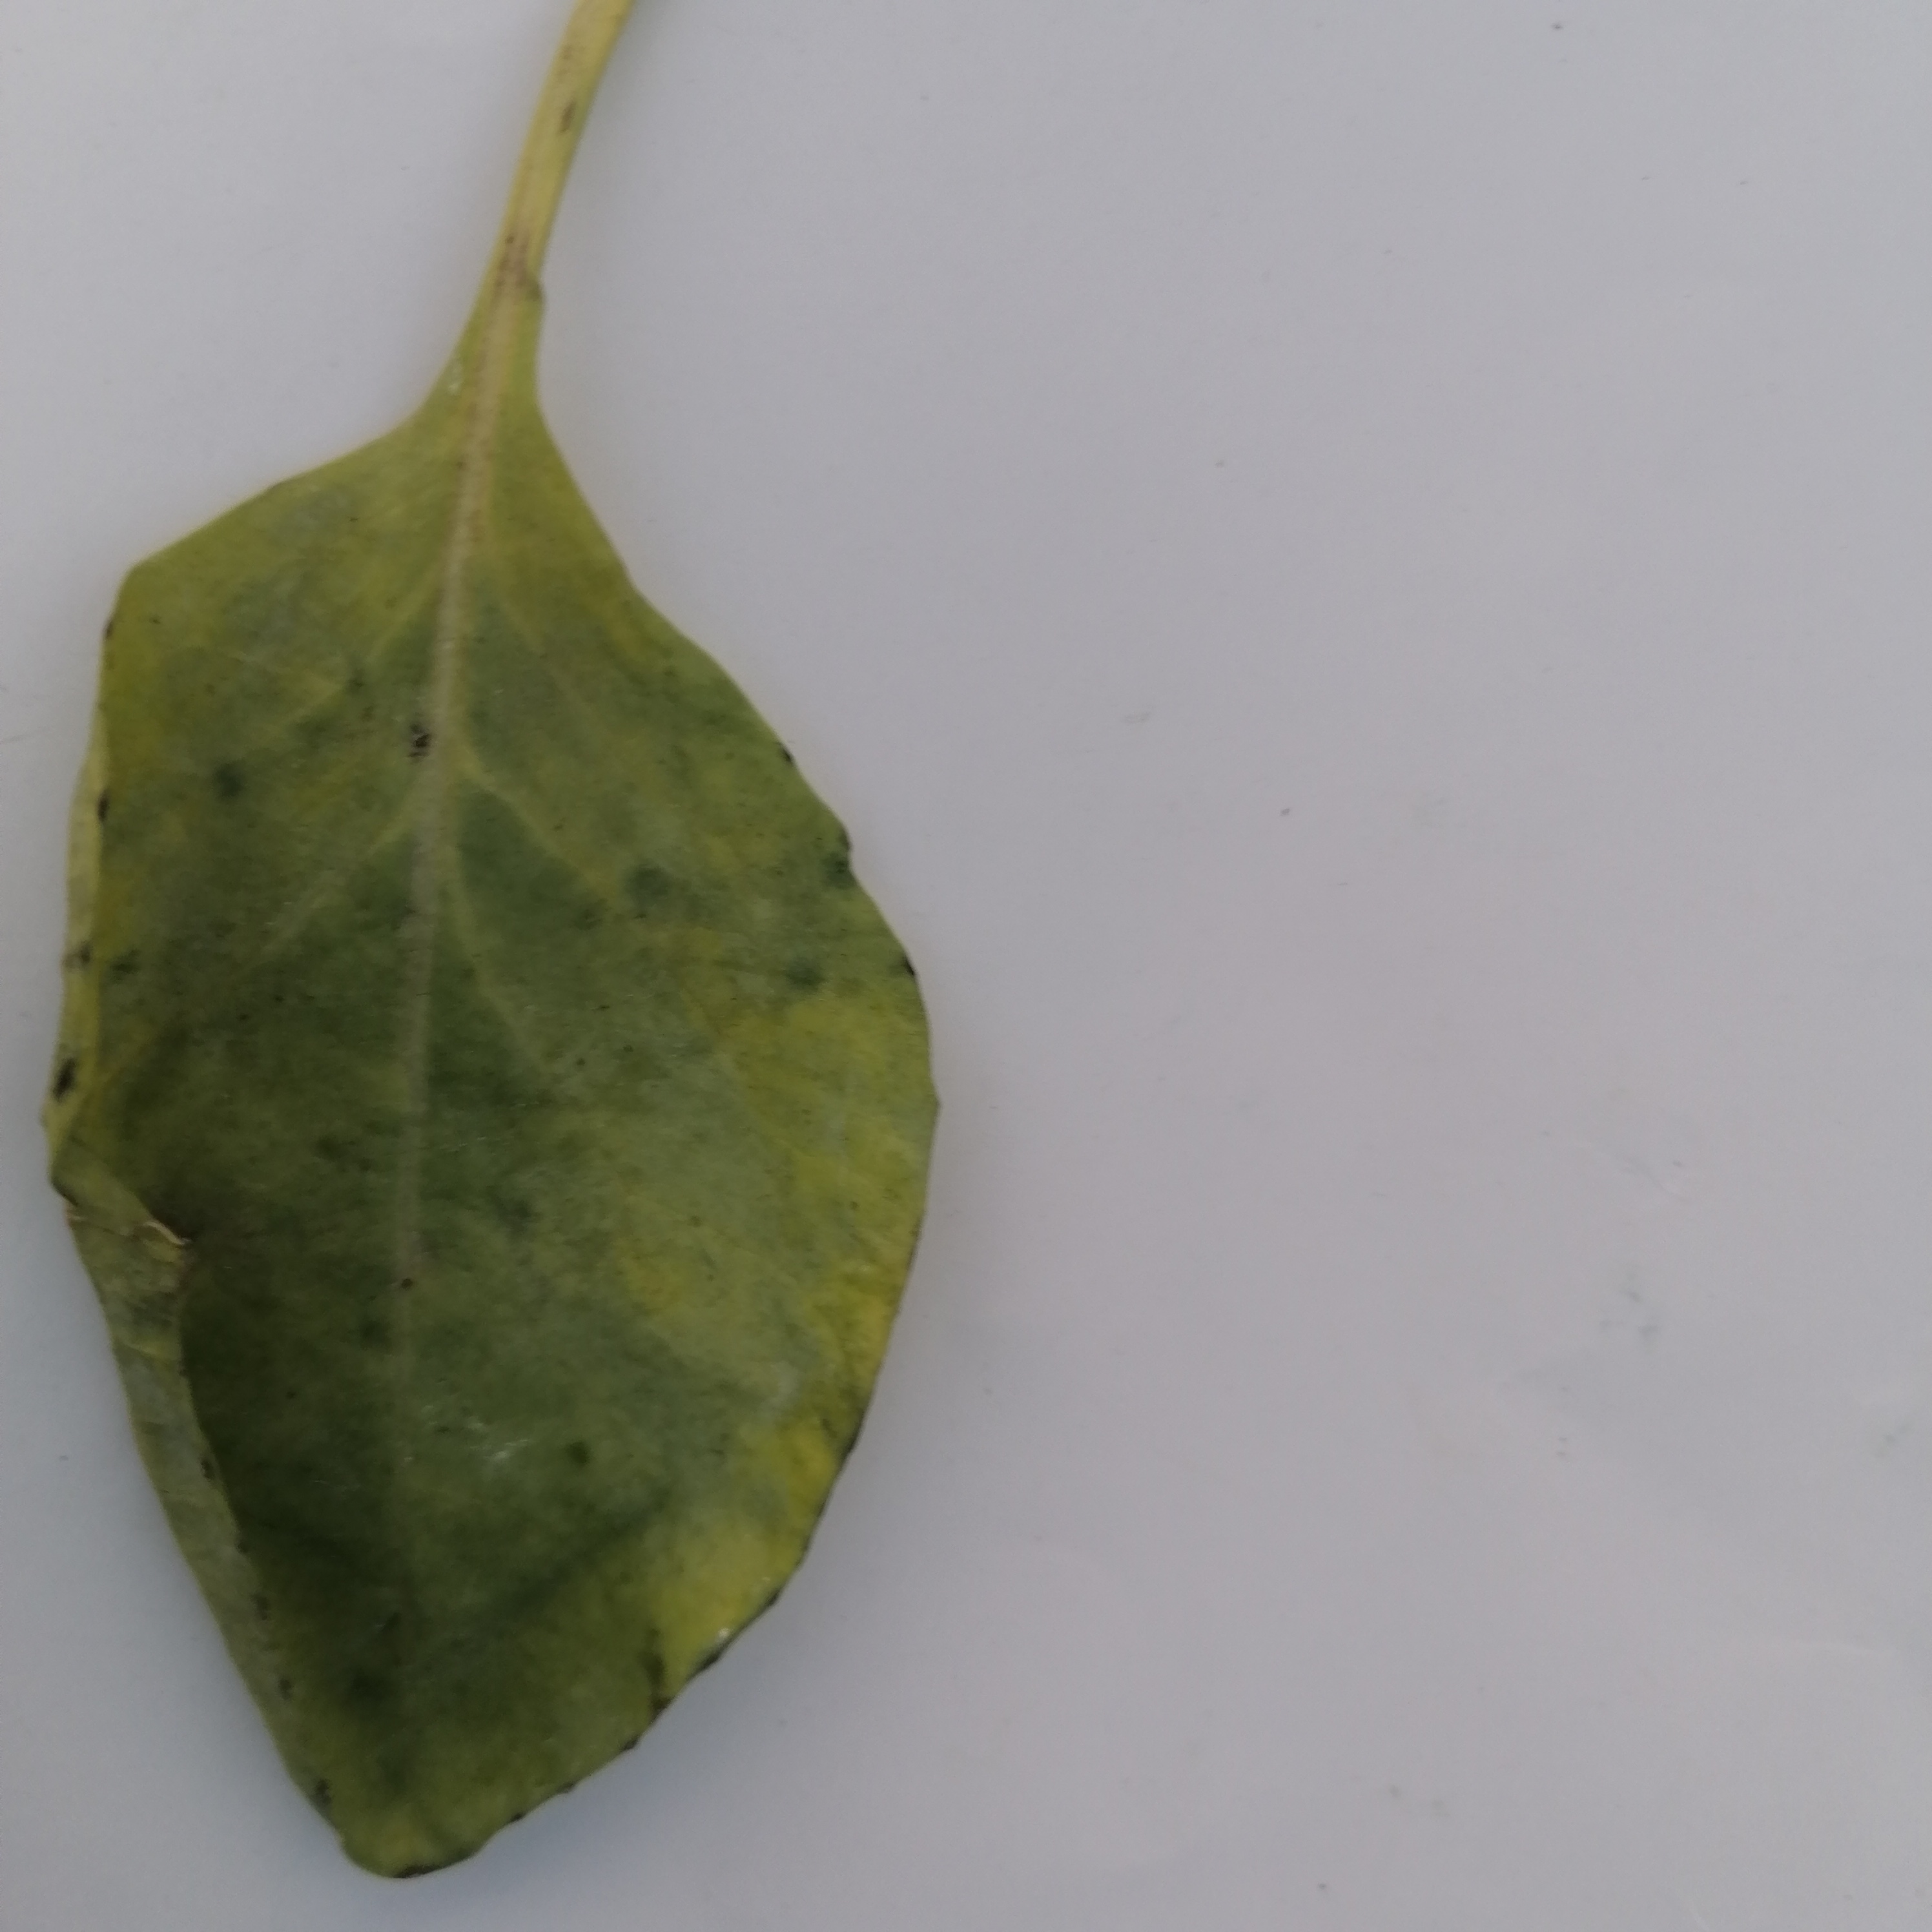
Label: Black Rot